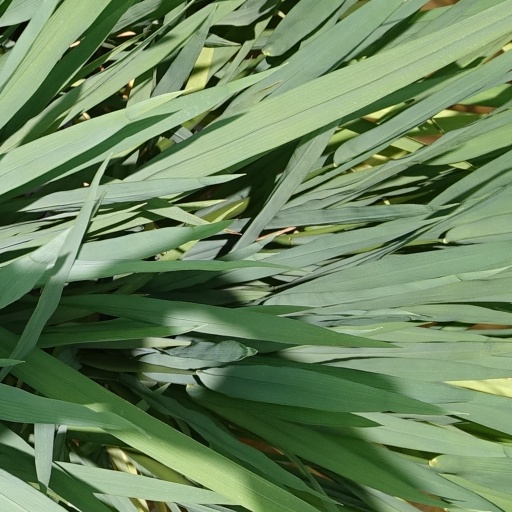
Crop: rice